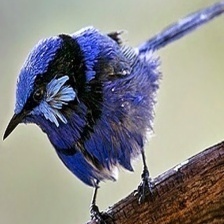
Species: SPLENDID WREN
Scientific name: MALURUS SPLENDENS